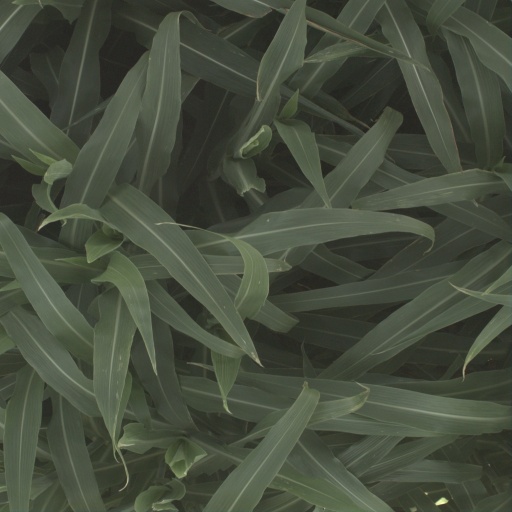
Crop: sorghum